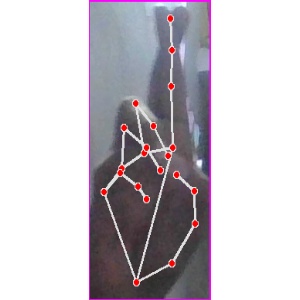
अक्षर: र